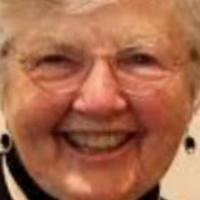
Age group: age 66-80